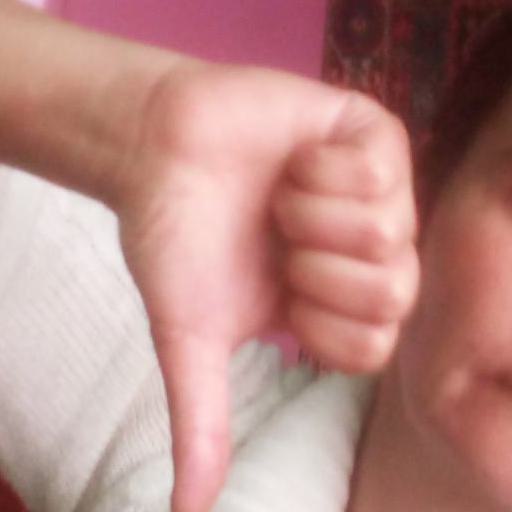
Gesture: dislike